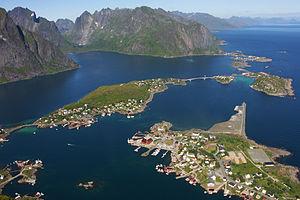
Cette page est la liste des toutes les routes nationales touristiques de la Norvège. Ces 18 routes ont été sélectionnées par le Statens vegvesen pour leur cadre unique et pittoresque ainsi que leur potentiel touristique. Ces route s'étendent sur 1 850 kilomètres et sont situées dans le Vestlandet, le Nord-Norge et le Sørlandet. Le but de ce projet est de faire croître le tourisme en Norvège, principalement dans les régions rurales où sont ces routes.